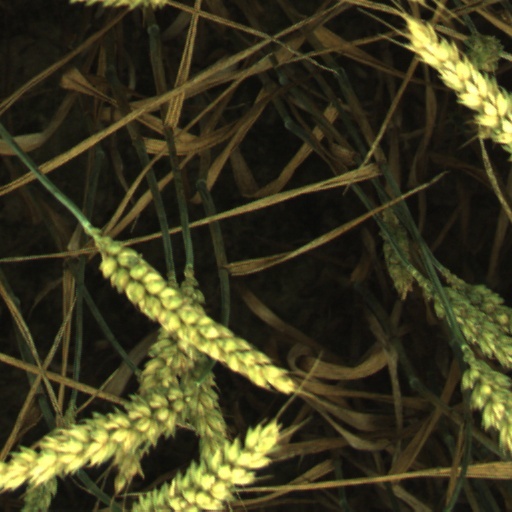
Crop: wheat